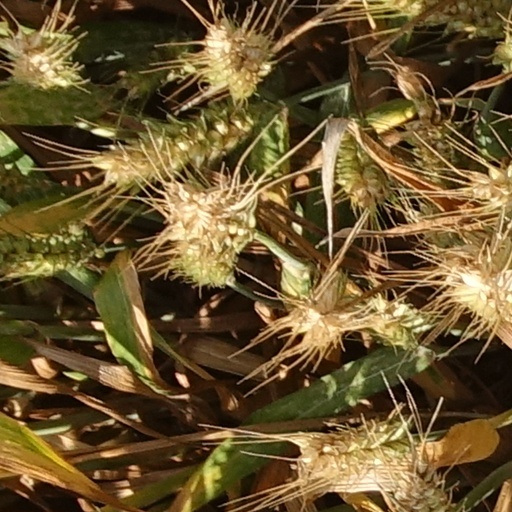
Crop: wheat